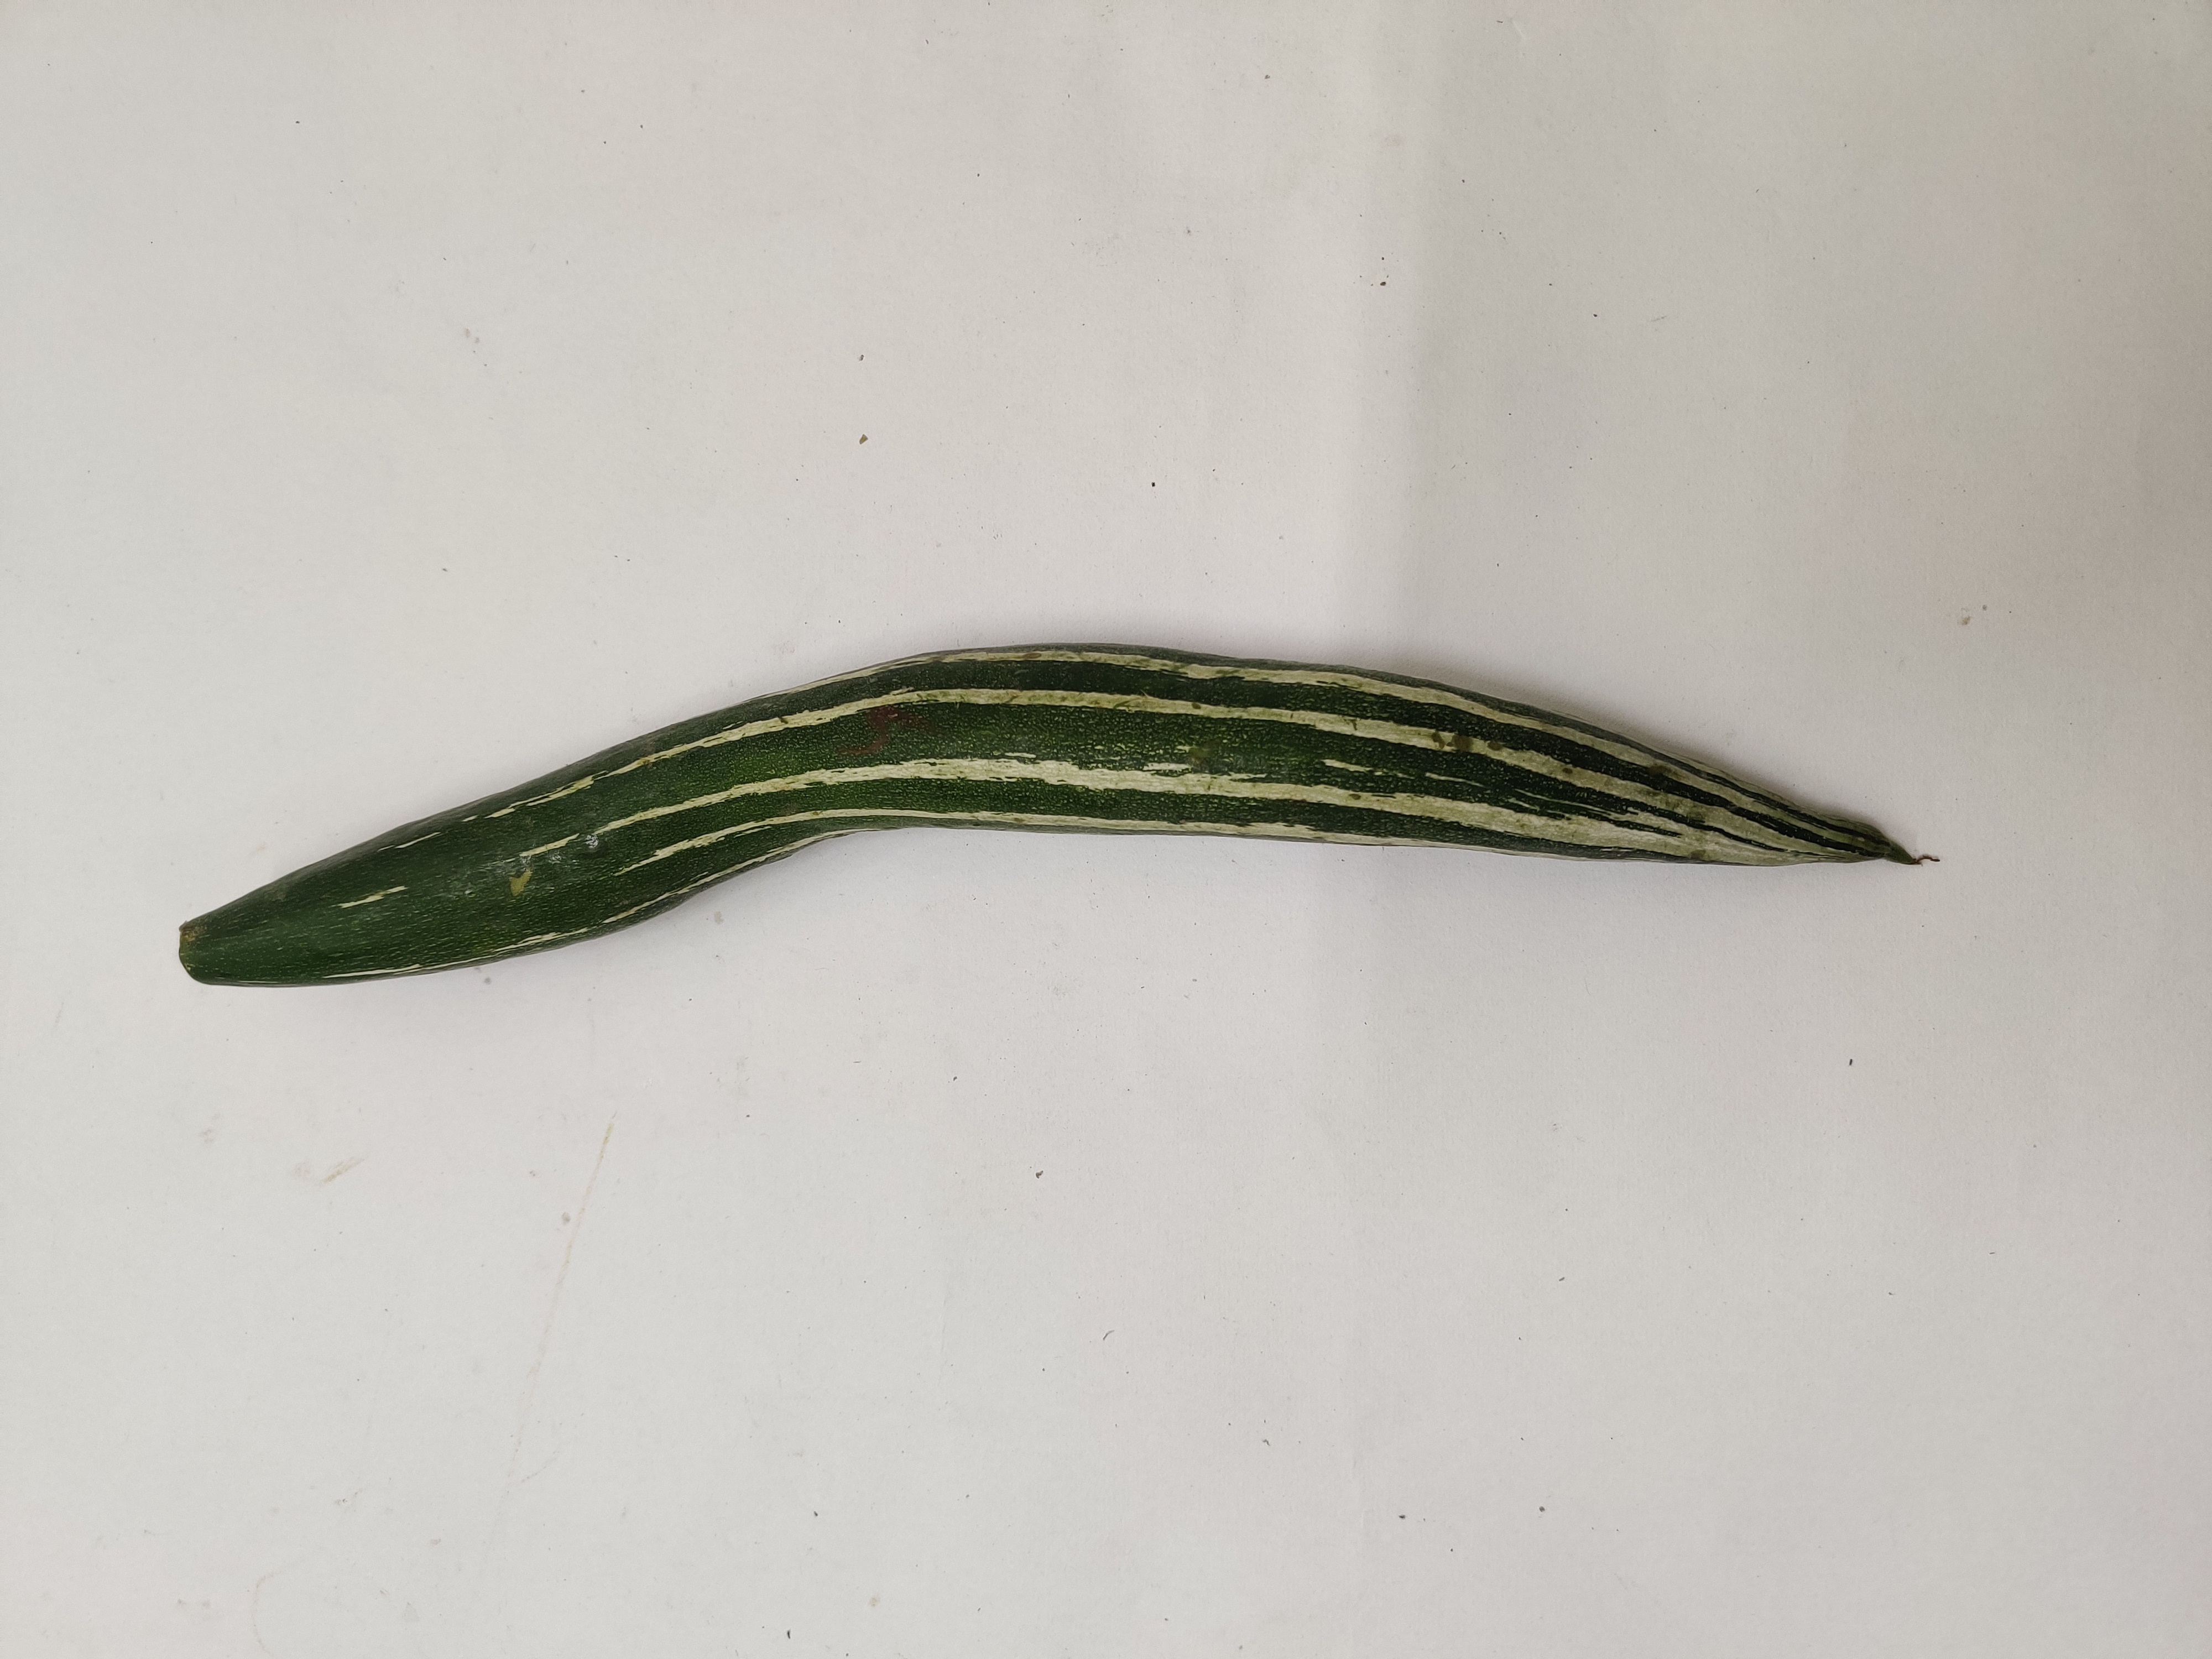
Crop: Snake Gourd
Condition: Damaged